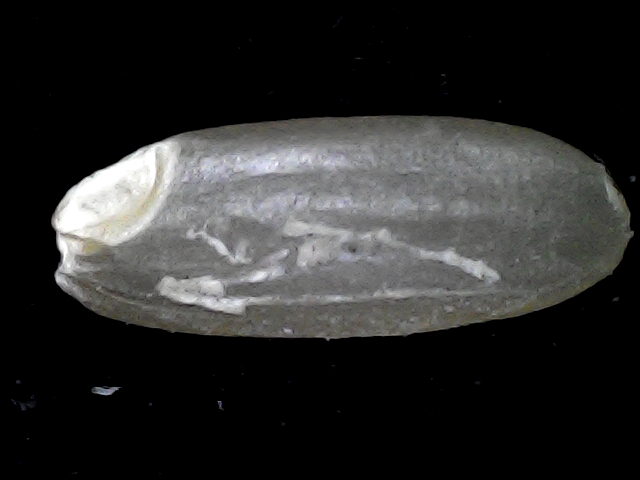
Rice variety: BD72